Women's Art Register

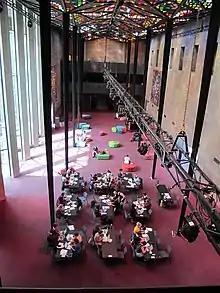
Art+Feminism/Know My Name Wikipedia Edit-a-thon NGV Great Hall IWD 2020

2020 "International Women's Day Art+Feminism Wikipedia Edit-a-thon:" the fourth Art +Feminism event hosted by the Women's Art Register, in collaboration with Art+Feminism, , Wikimedia Australia and WikiD: women, Wikipedia, design. Held in The Great Hall, National Gallery of Victoria.